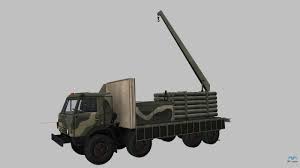
Label: Pantsir-S1